Mary Leakey

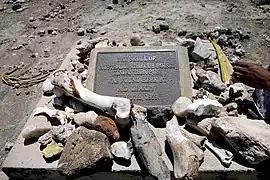
Plinth with plaque sited in Olduvai Gorge marking the spot where Mary Leakey discovered "Zinjanthropus", the first-found "A. boisei" in Africa.

Mary Leakey served her apprenticeship under Dorothy Liddell at Hembury, 1930–34 (see above). In 1934, she took part in a dig at Swanscombe where she discovered the largest elephant tooth known to Britain at that time.